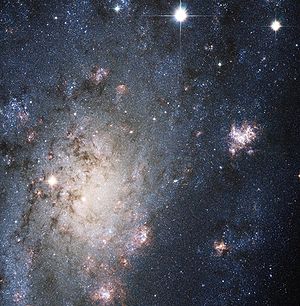
Caldwell 7
Caldwell 7
Caldwell 7 er en spiralgalakse med en afstand på 8 mio. lysår i stjernebilledet Giraffen.